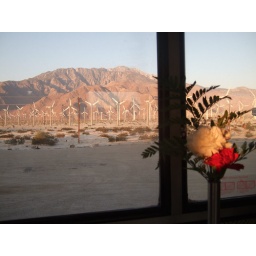
Windmills from the window of the dining car (back in California)